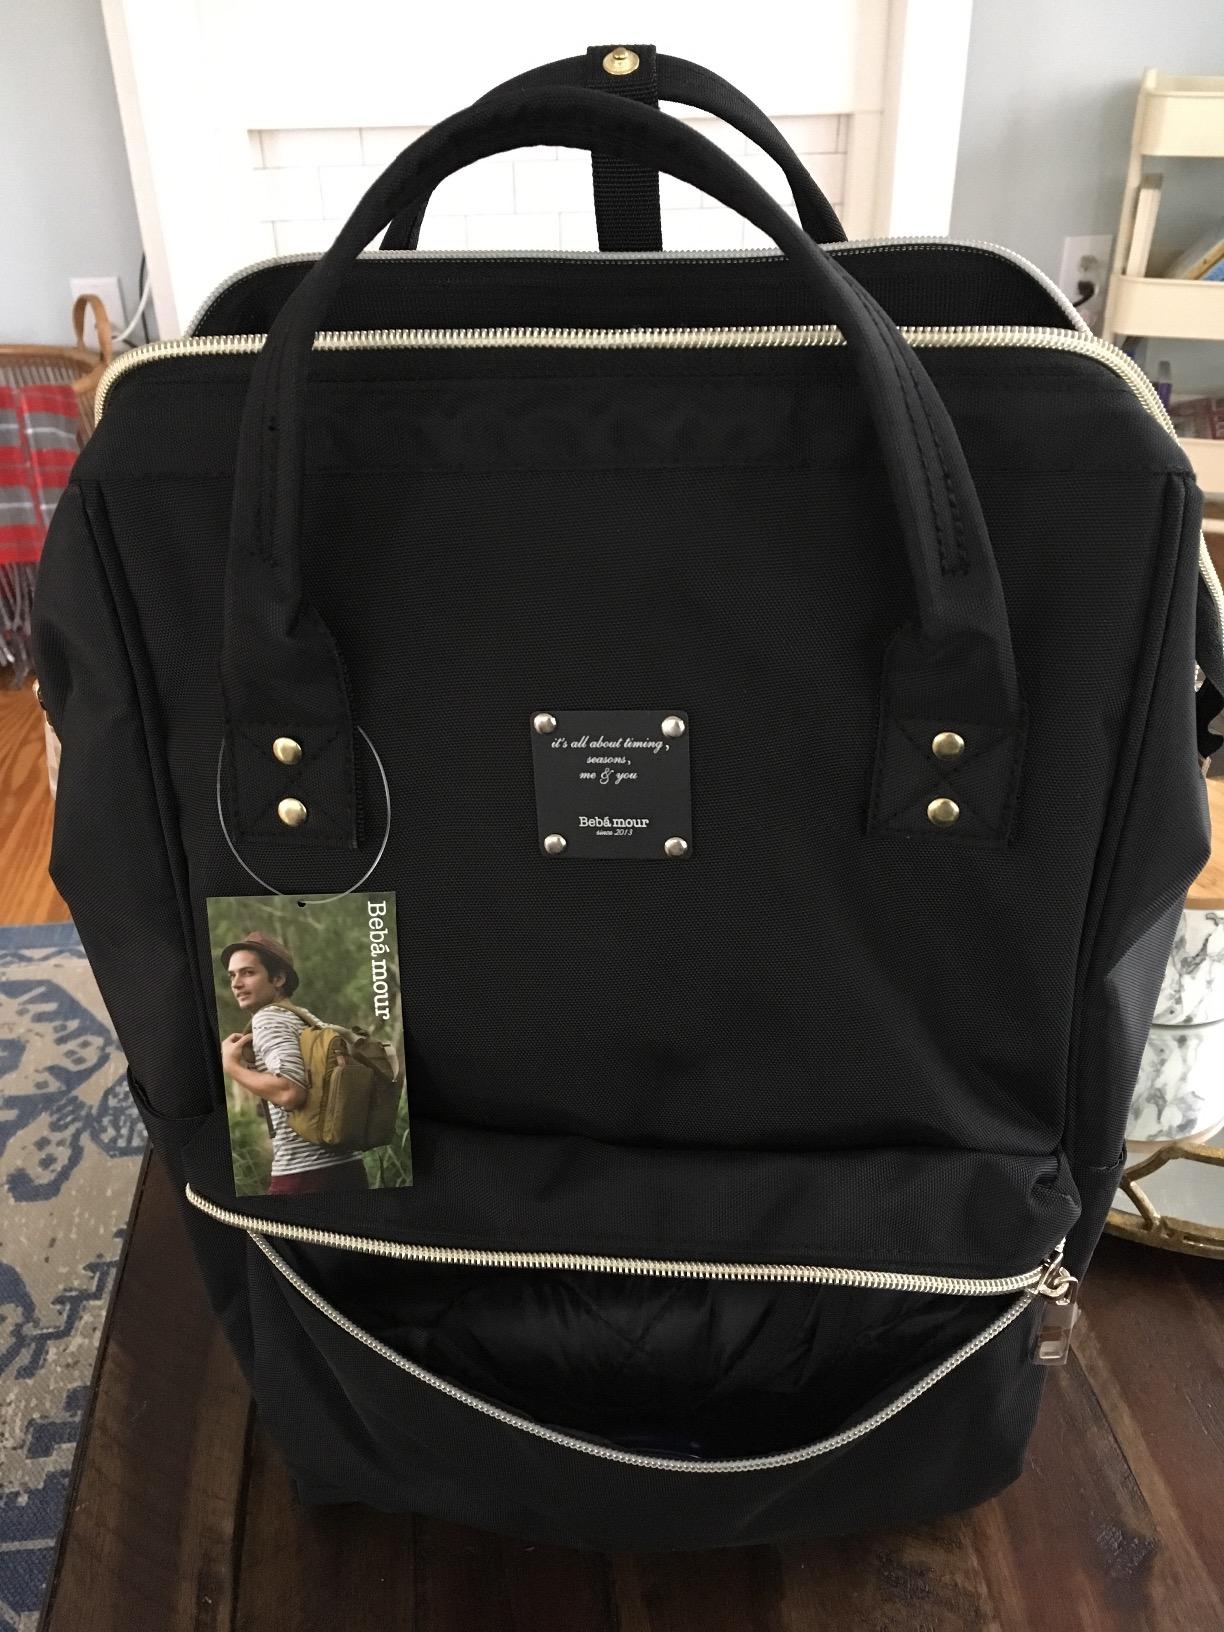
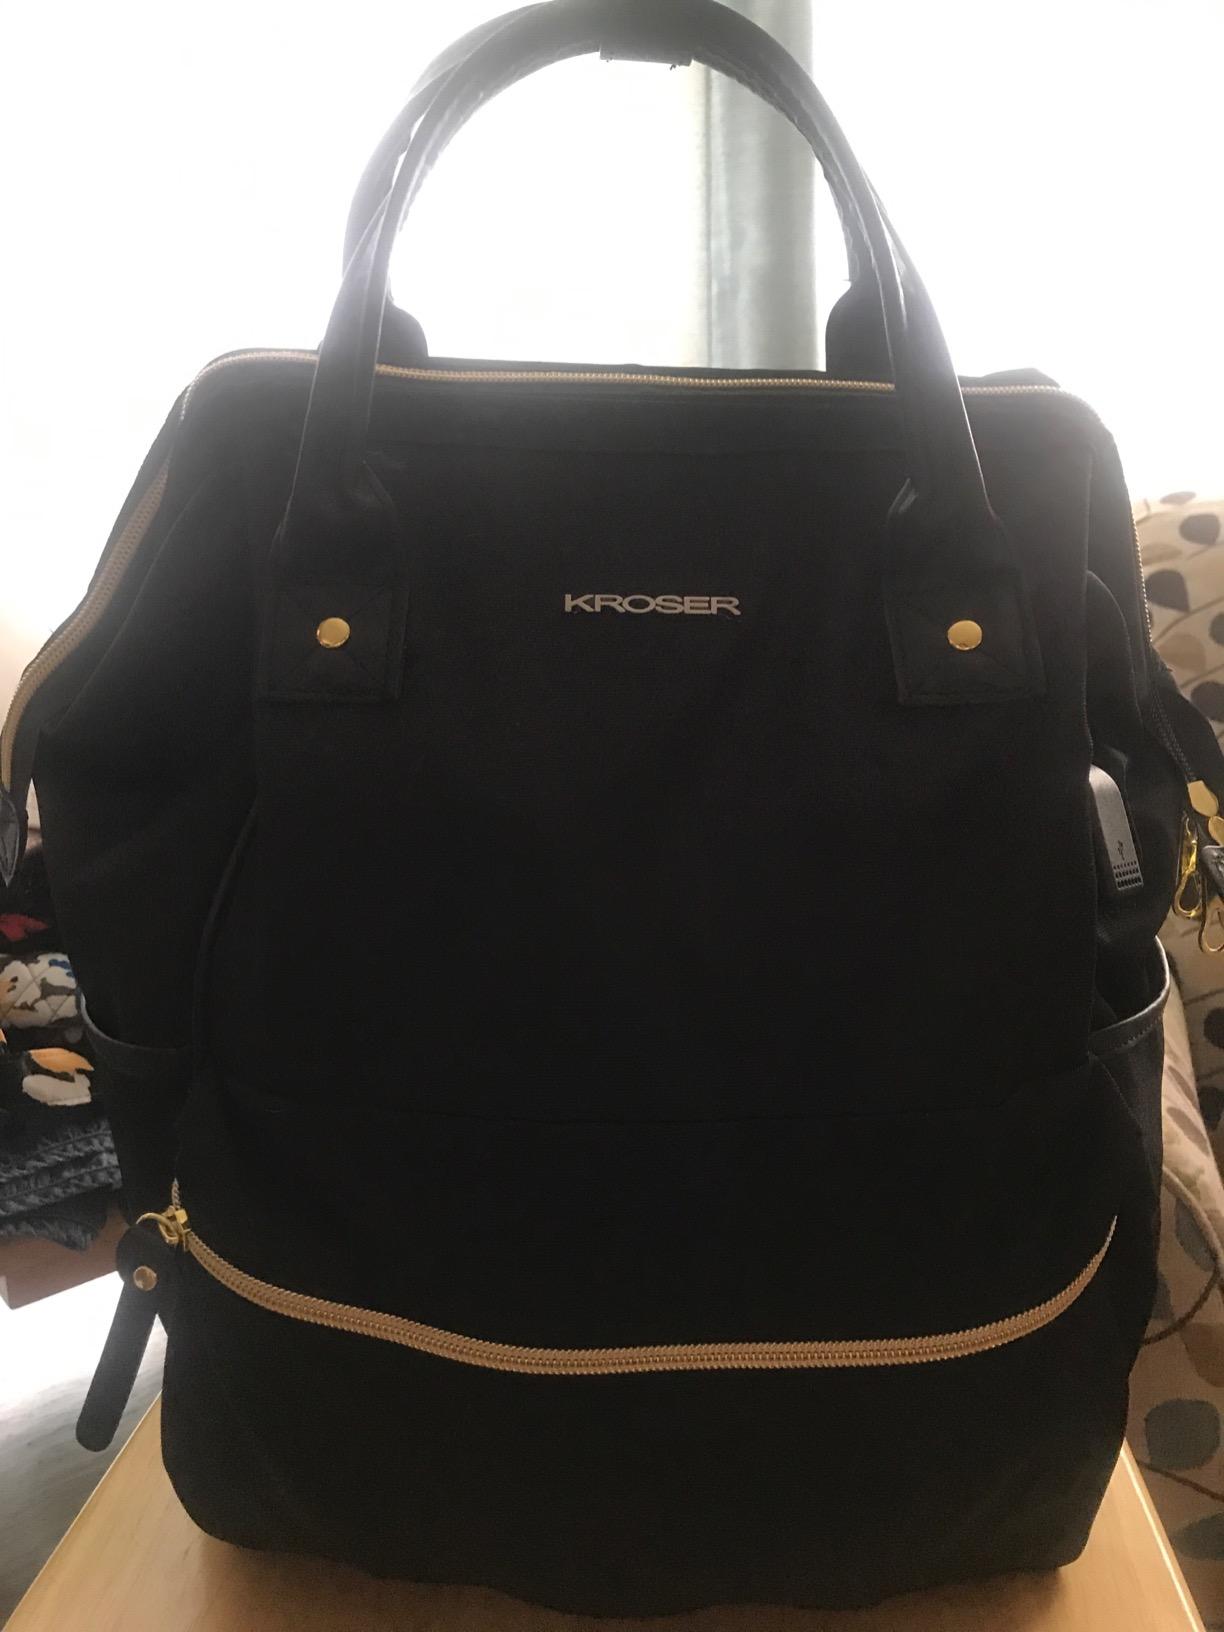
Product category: bag
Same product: no